St Lukes, New Zealand

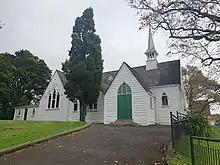
St Luke's Church on New North Road

The broader area was originally swampland, and known to Tāmaki Māori as Ngā Anawai, referring to the water-filled lava-flow caves that formed in the area. The lava caves were created by Maungawhau / Mount Eden and Mount Albert over 30,000 years ago. The area, especially the north-east along Sandringham Road at Gribblehirst Park was known to early European residents as Cabbage Tree Swamp, due to the number of tī kōuka (cabbage trees) that lined the swampland.